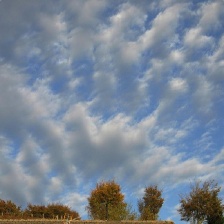
Cloud type: Altocumulus